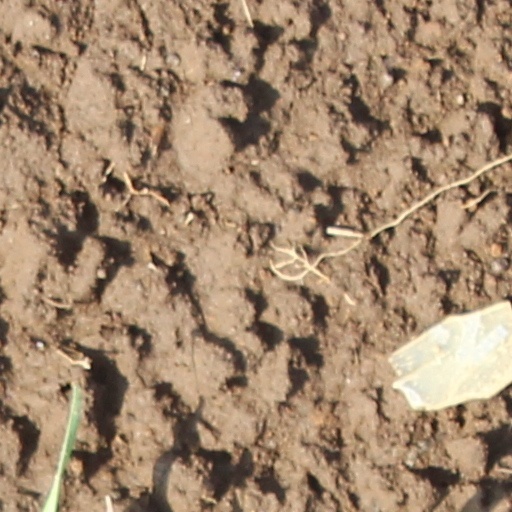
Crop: wheat